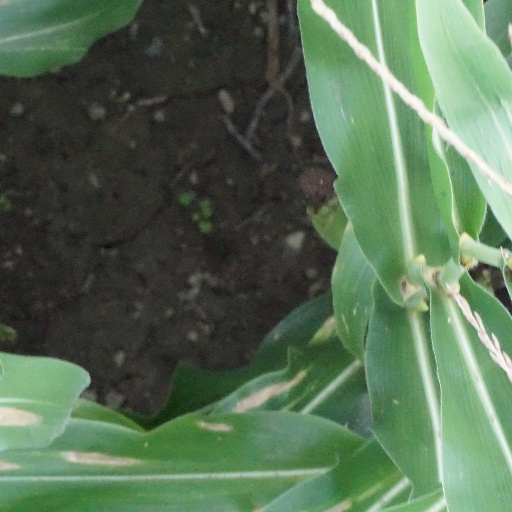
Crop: maize; corn